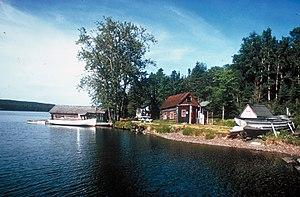
L'Edisen Fishery est une ancienne pêcherie américaine dans le comté de Keweenaw, au Michigan.